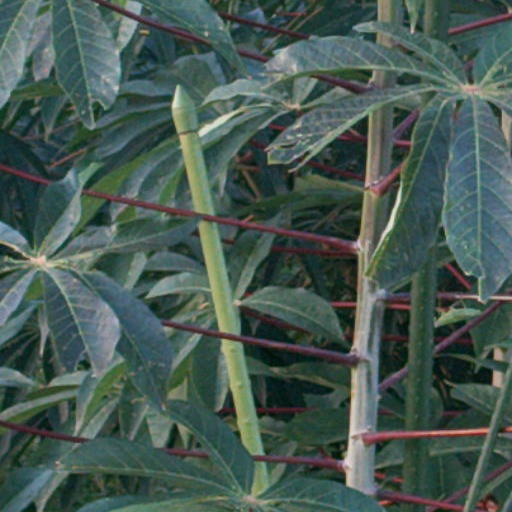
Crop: cassava